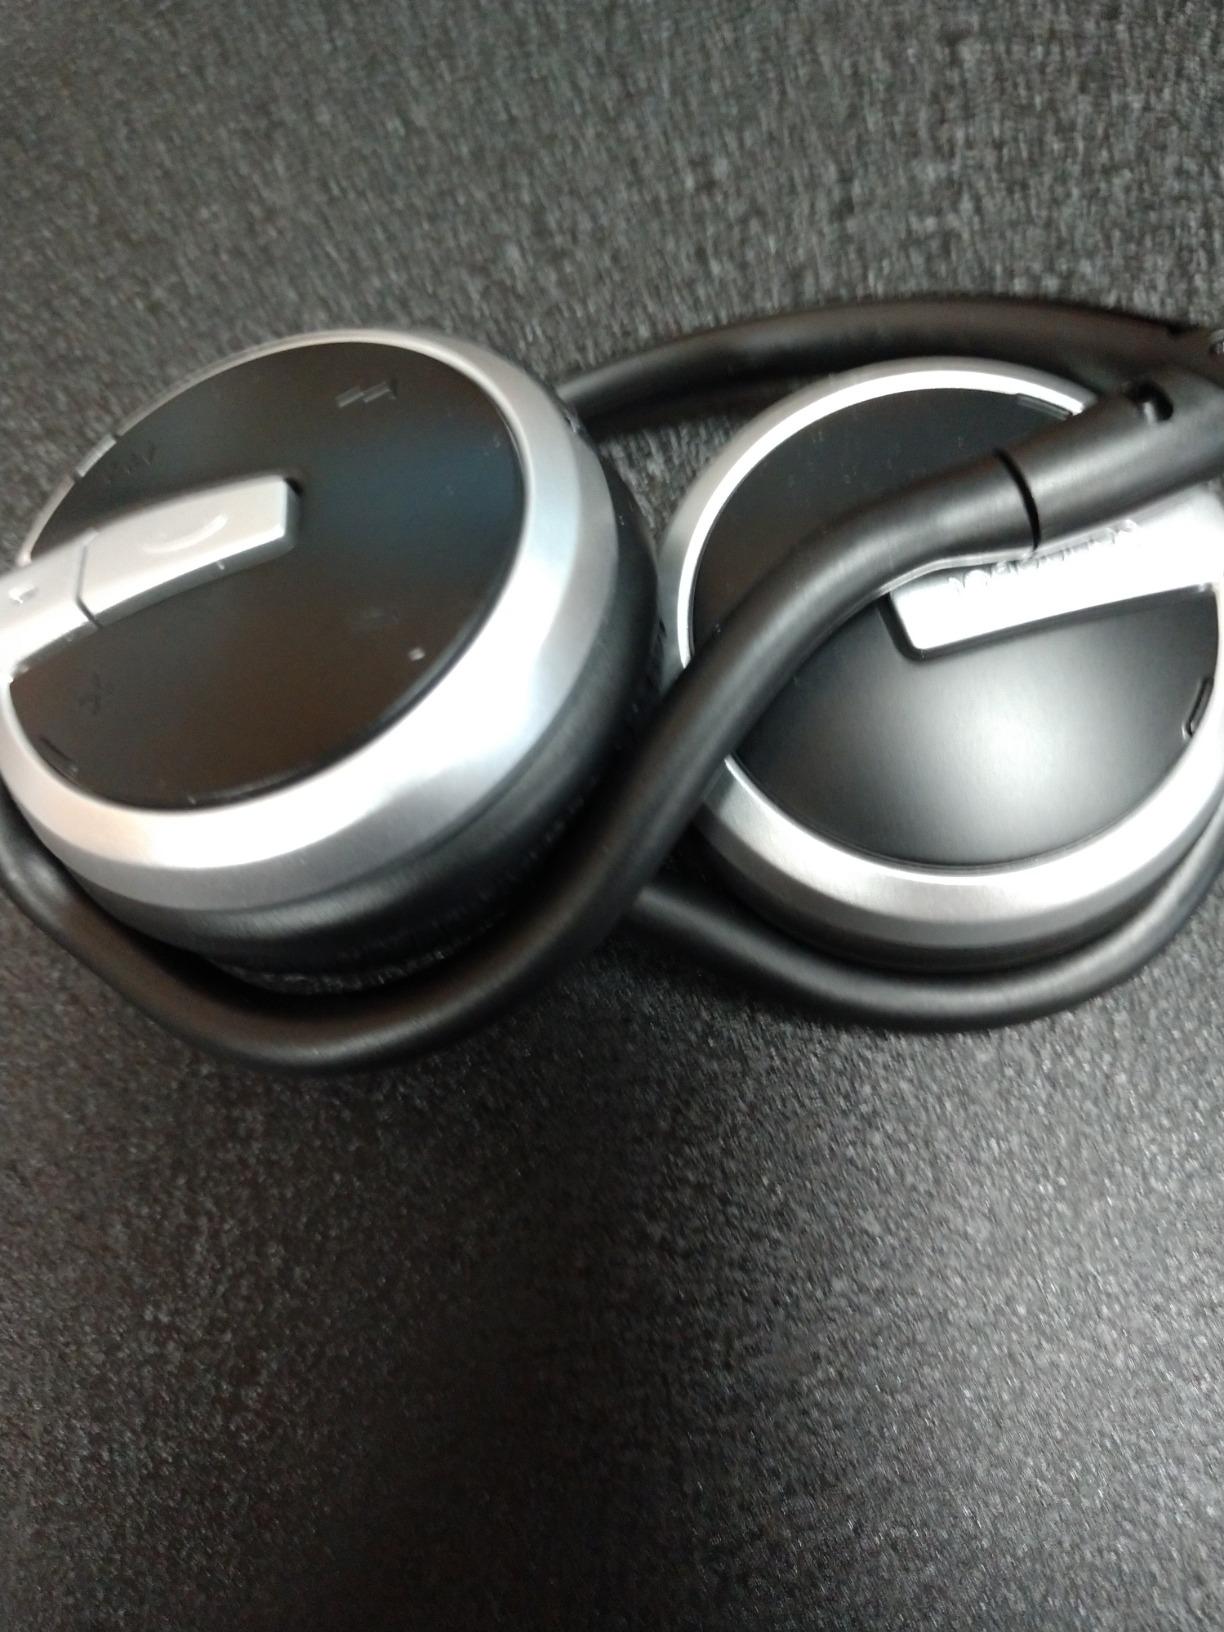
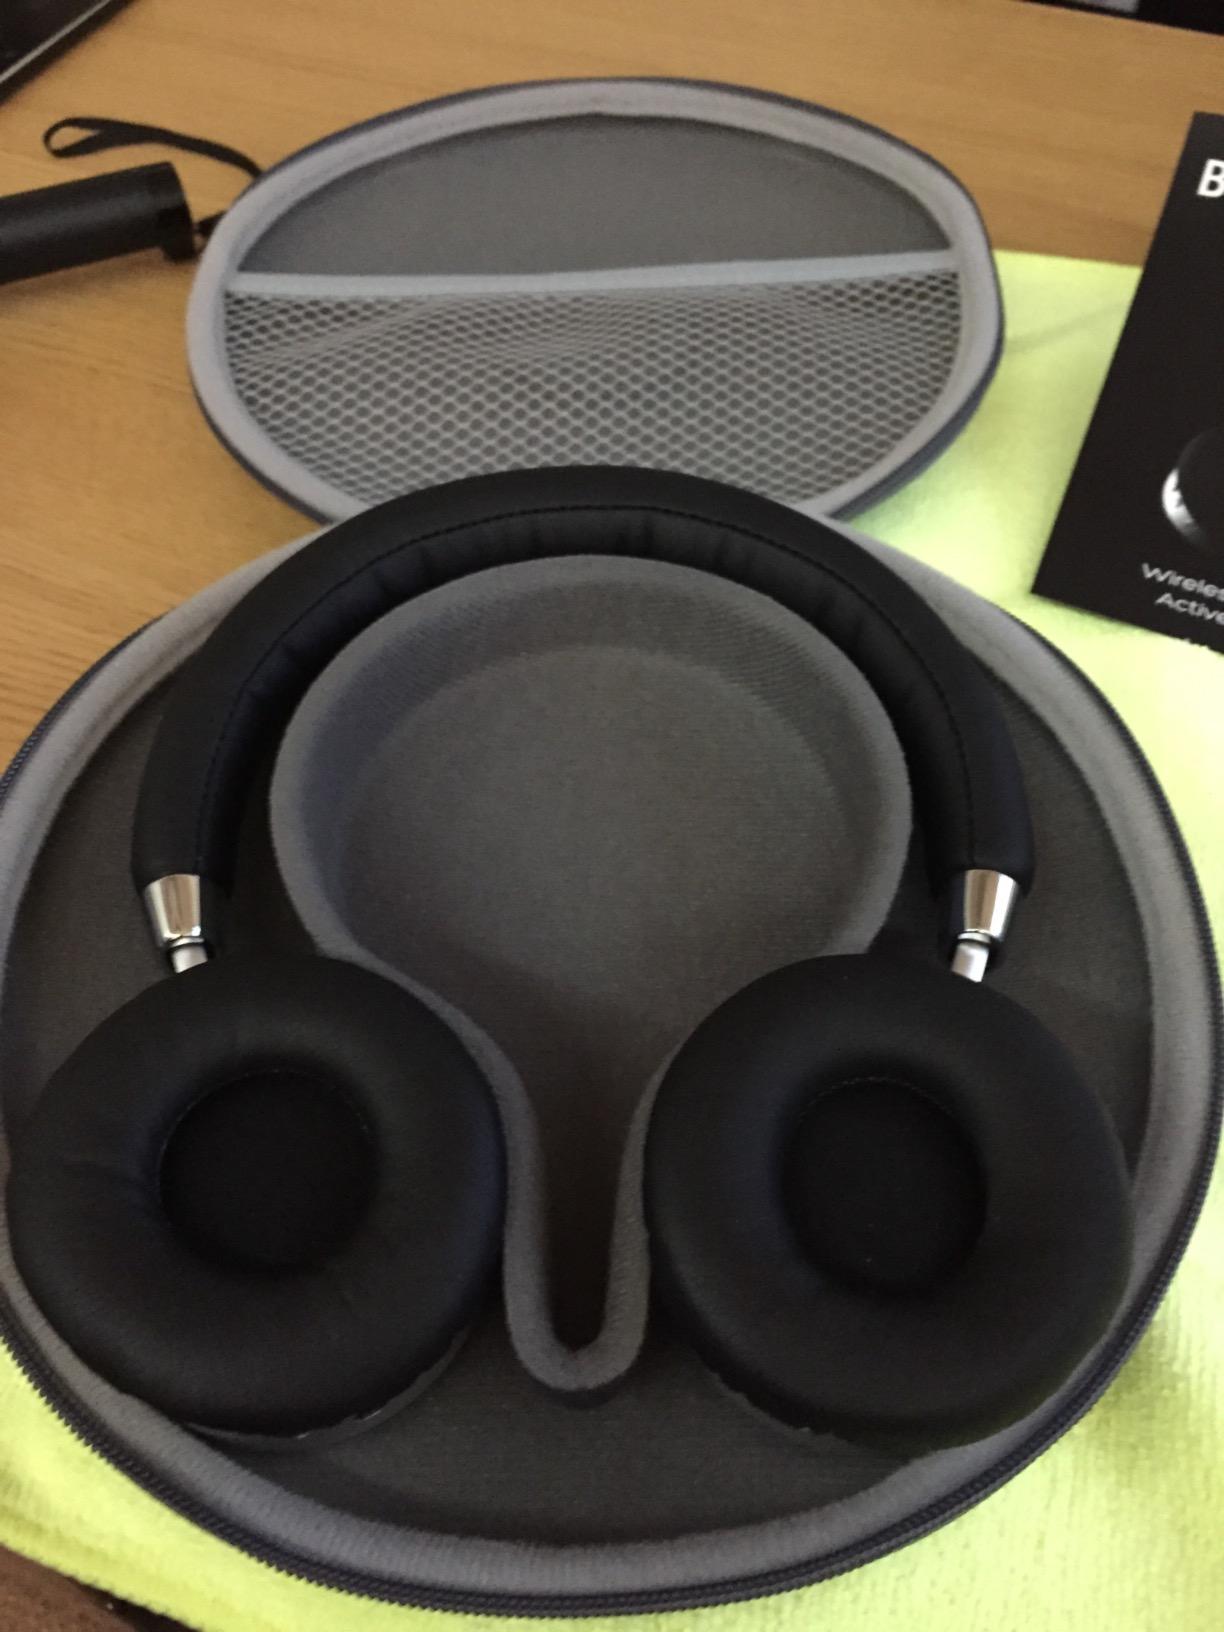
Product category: headphones
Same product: no